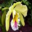
Label: orchid